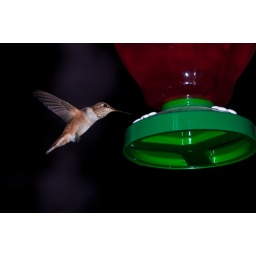
Humming birds were frequent visitors to the balcony of the B&amp;amp;B I was staying at in Whistler.